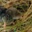
Label: shrew